Prince Marko

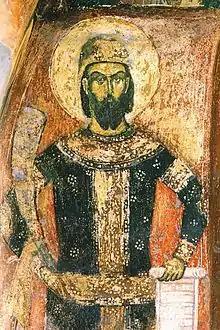
King Marko on a fresco above the south entrance to the church of Marko's Monastery near Skopje. He was a ktetor of this monastery.

Marko Mrnjavčević (– 17 May 1395) was the "de jure" Serbian king from 1371 to 1395, while he was the "de facto" ruler of territory in western Macedonia centered on the town of Prilep. He is known as Prince Marko ("Kraljević Marko") and King Marko in South Slavic oral tradition, in which he has become a major character during the period of Ottoman rule over the Balkans. Marko's father, King Vukašin, was co-ruler with Serbian Tsar Stefan Uroš V, whose reign was characterised by weakening central authority and the gradual disintegration of the Serbian Empire. Vukašin's holdings included lands in north-western Macedonia and Kosovo. In 1370 or 1371, he crowned Marko "young king"; this title included the possibility that Marko would succeed the childless Uroš on the Serbian throne.